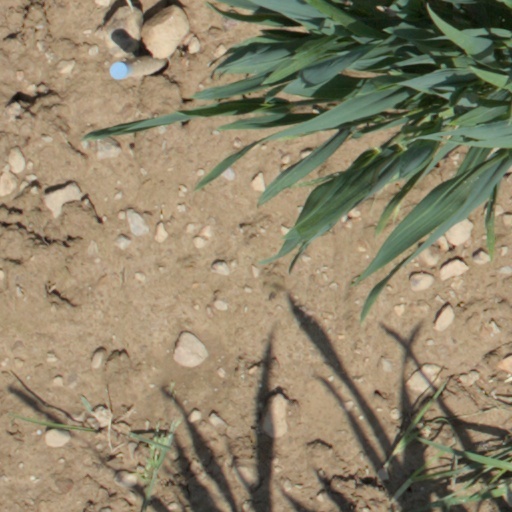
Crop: wheat